Mary of Exeter

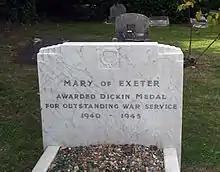
Mary's grave at the Ilford Animal Cemetery

Mary completed many missions, including three in which she was wounded by enemy attacks, requiring a total of 22 stitches. In addition, she survived a Luftwaffe bomber attack on her Exeter pigeon loft.